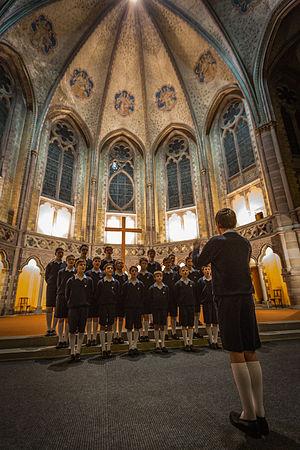
La Manécanterie des Petits Chanteurs à la Croix de Bois en concert à l’église Saint-Paul de Strasbourg pour un concert organisé par la l’Ordre international des Anysetiers, chapitre de Strasbourg, au profit de l’association Semeurs d’Étoiles' le 9 novembre 2013.
Un chœur d'enfants est un ensemble vocal à voix égales, dans lequel la partie de soprano, et d'alto, sont chantées par des enfants ou des adolescents.